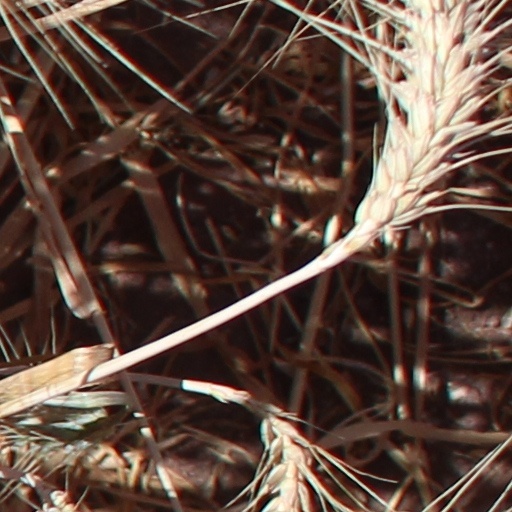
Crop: wheat